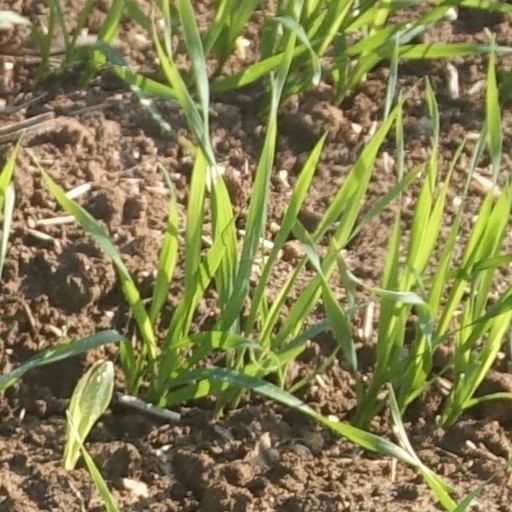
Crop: wheat